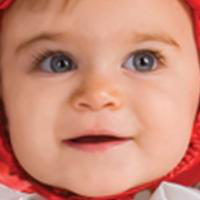
Age group: age 01-10